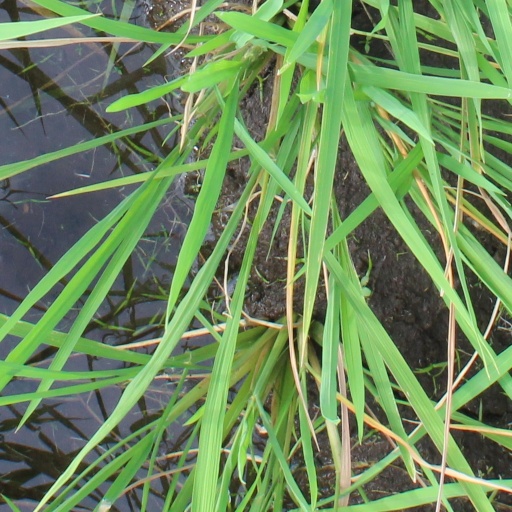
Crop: rice